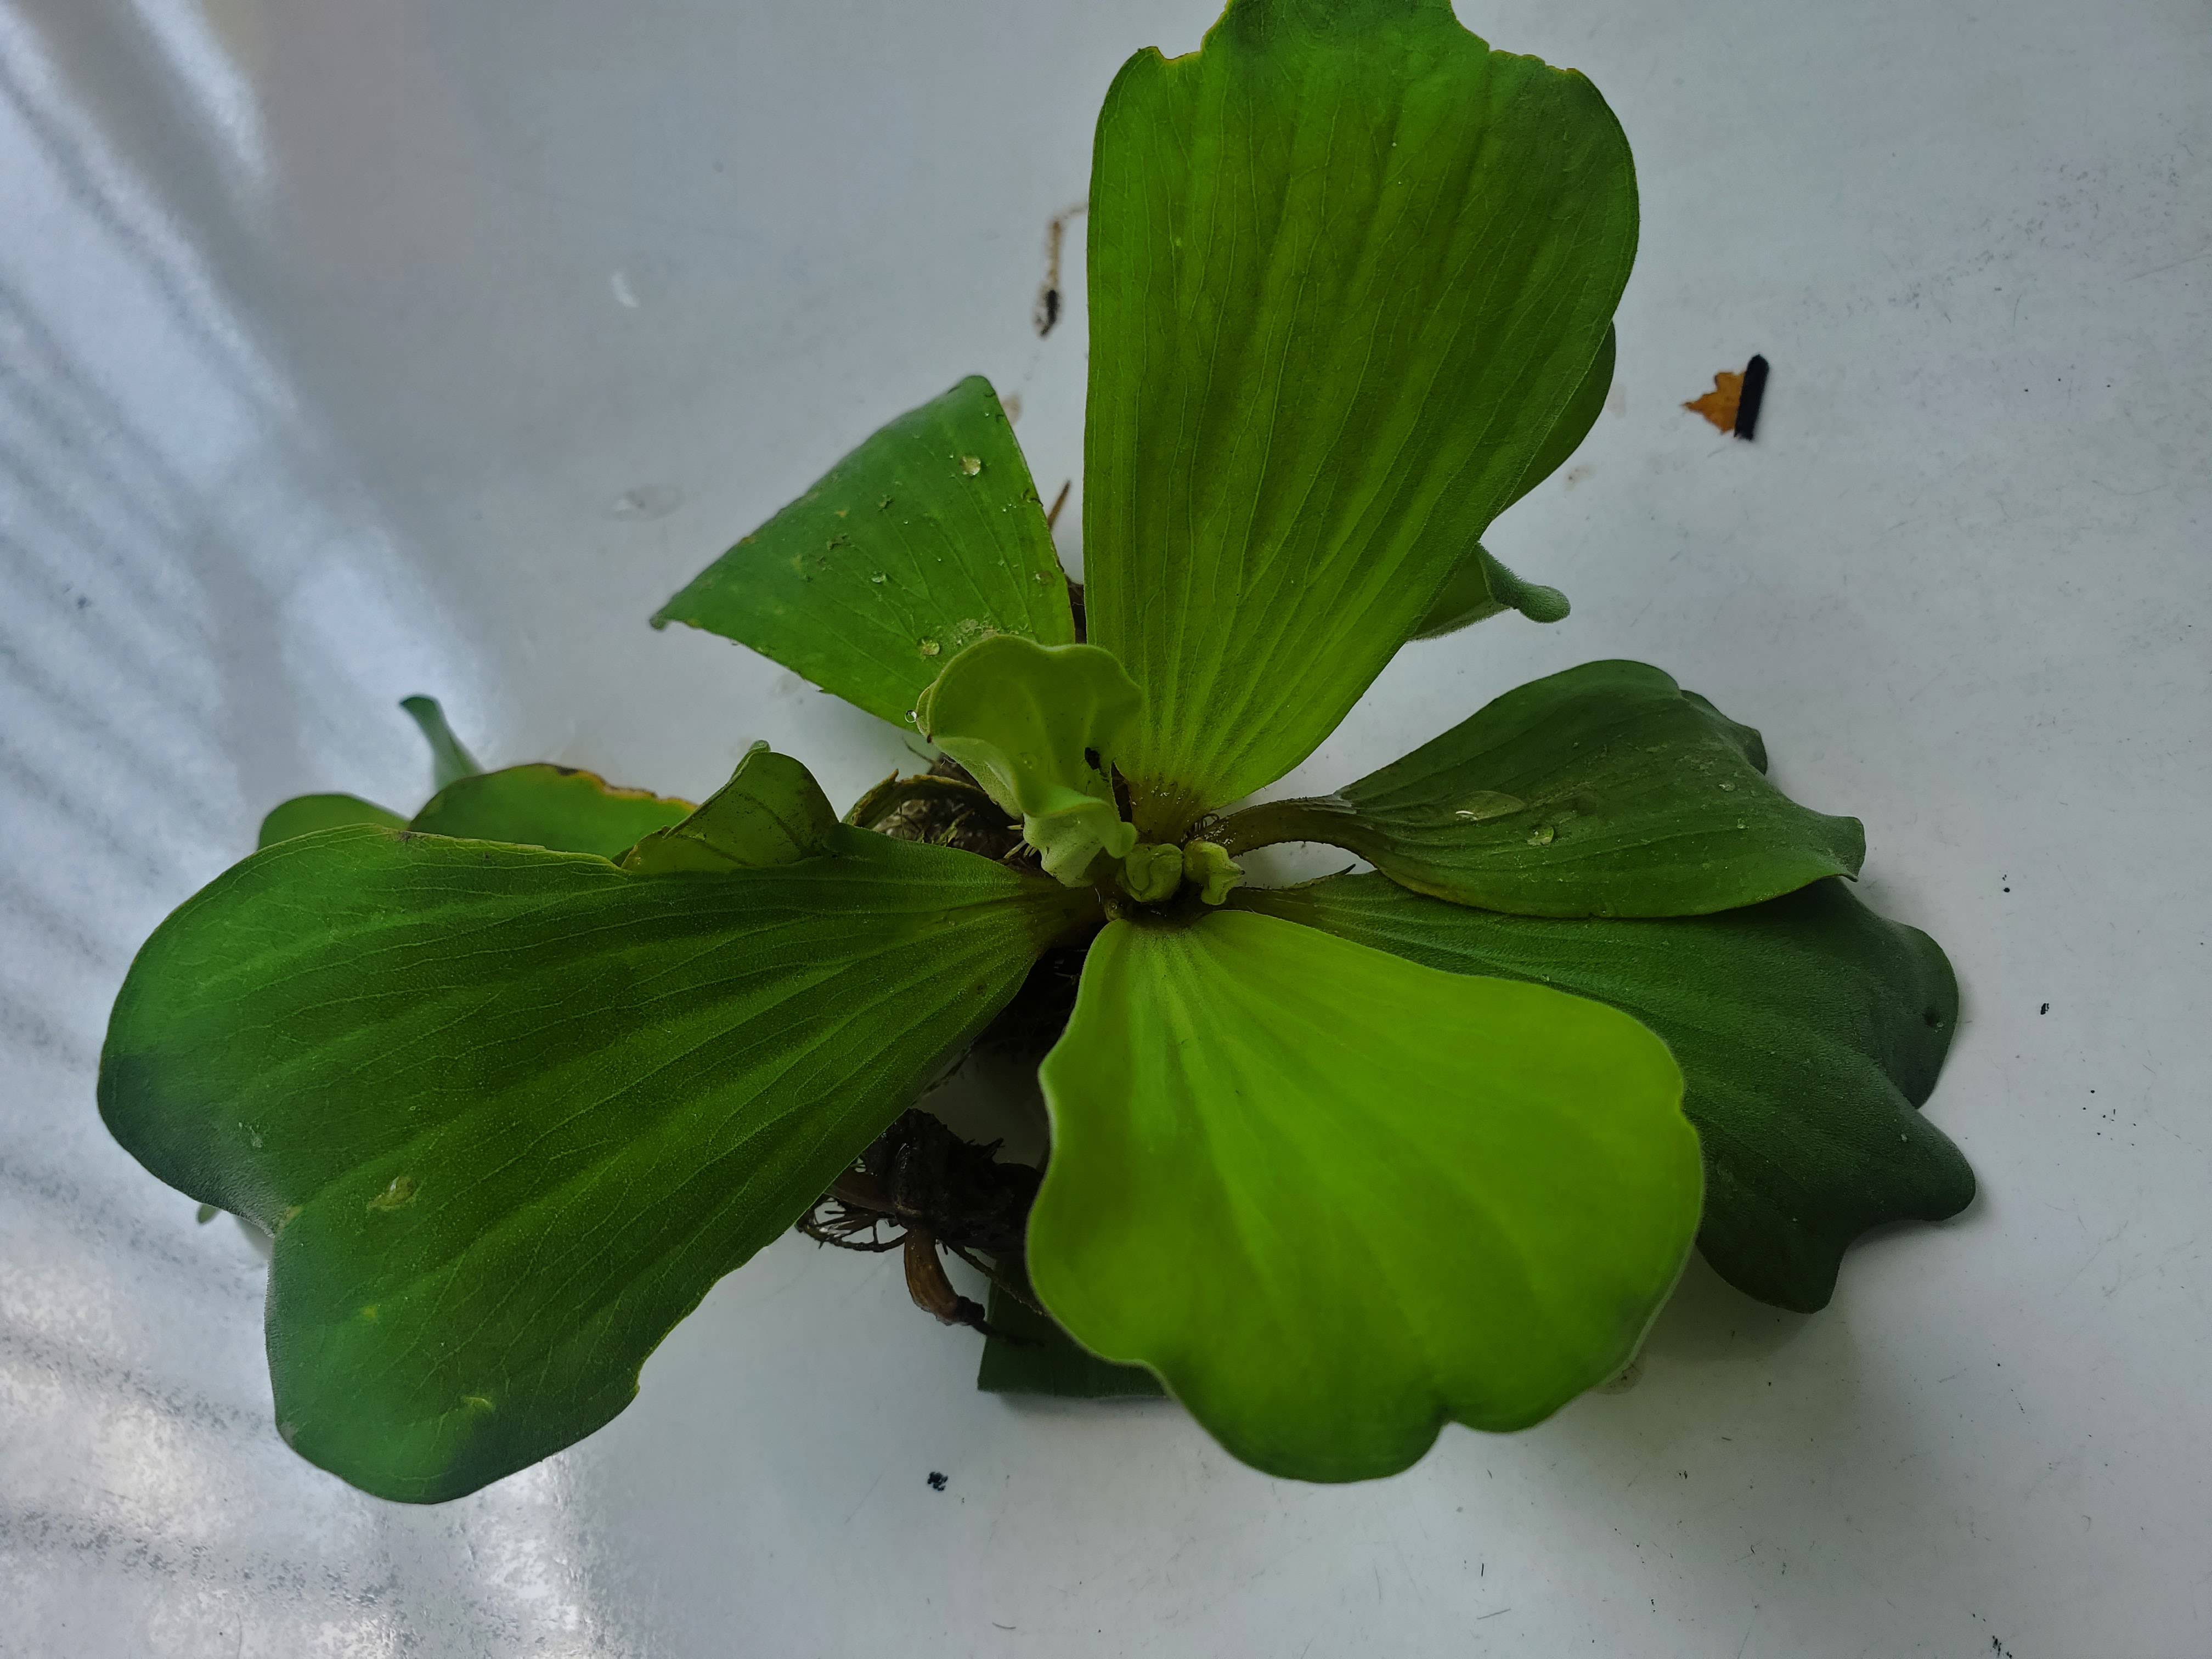
Species: Water Lettuce (Pistia stratiotes)